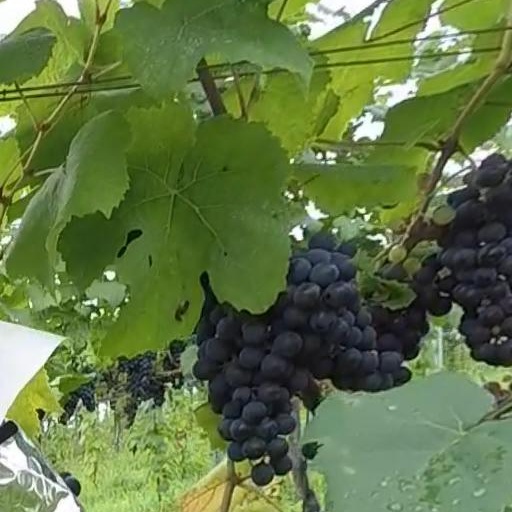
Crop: grape